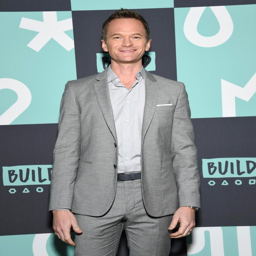
actor will be talking about his role in a series of events